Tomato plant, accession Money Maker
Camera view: vertical (180 deg); turntable rotation: 150 degrees
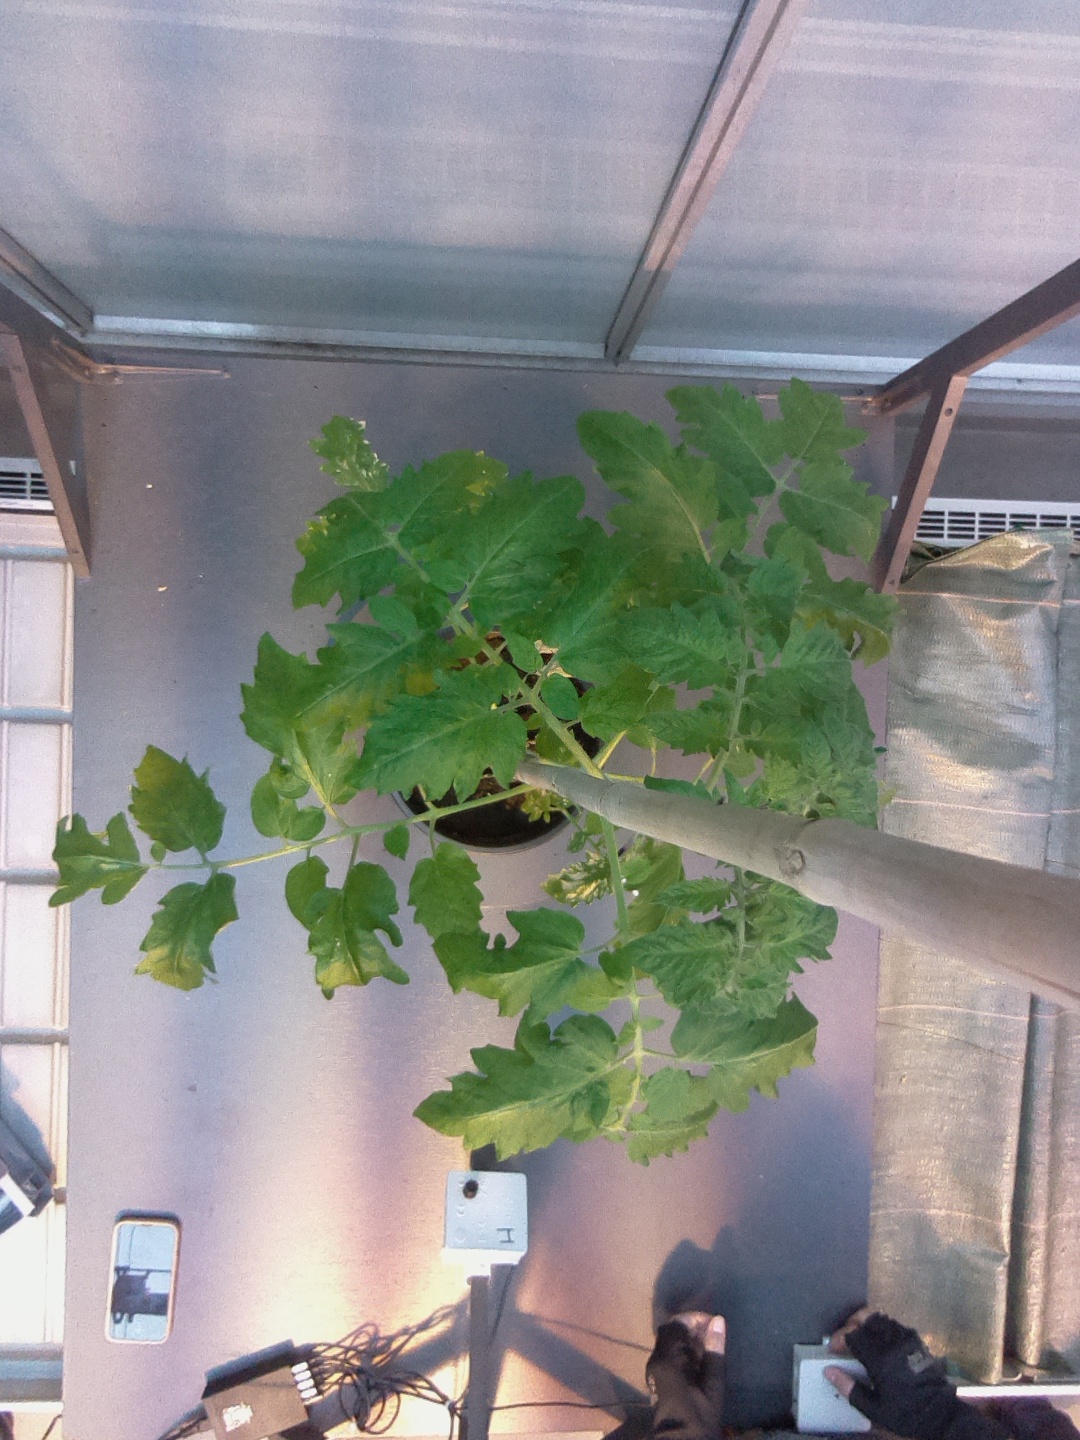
BBCH growth stage 60: First flowers open